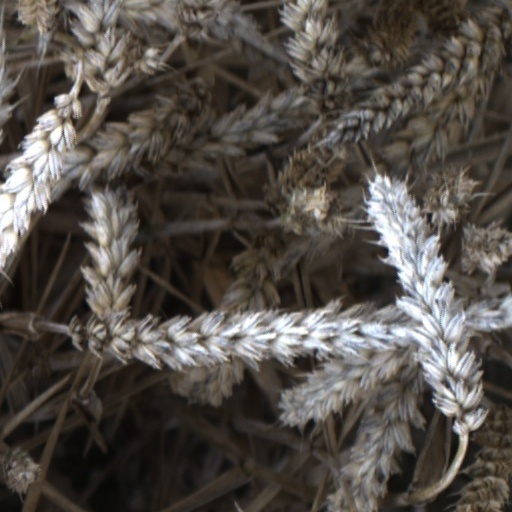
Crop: wheat